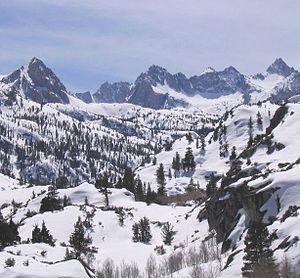
Le Pacific Crest Trail ou Pacific Crest National Scenic Trail, abrégé PCT, est un sentier de grande randonnée et d'équitation de l'ouest des États-Unis. Allant de la frontière mexicaine à la frontière canadienne, il est long de 4 240 km. Il parcourt la plus grande partie de la Sierra Nevada et de la chaîne des Cascades. Le Pacific Crest Trail est situé entre 160 et 241 km de l'océan Pacifique, parallèle à celui-ci. Son point le plus haut culmine à 4 009 mètres d'altitude, au Col Forester, dans la Sierra Nevada, son point le plus bas est à 42,6 mètres, à Cascade Locks, dans l'Oregon.
John Muir Wilderness est une zone restée à l'état sauvage et protégée, qui s'étend le long de la crête du Sierra Nevada, en Californie. Celle-ci est grande d'environ 150 km dans la forêt nationale d'Inyo et la Forêt Nationale Sierra, pour une surface de 2 350 km². Elle est créée en 1964 par le Wilderness Act, et nommée ainsi en hommage au naturaliste John Muir.